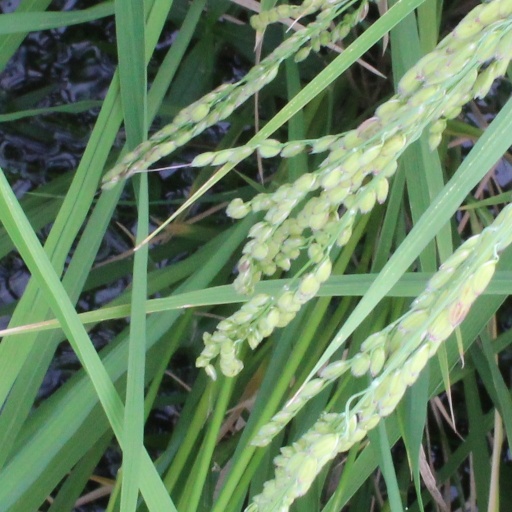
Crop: rice